Victoria Road, Hong Kong

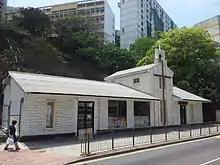
Sheng Kung Hui St. Luke's Church Pastoral Centre, along Victoria Road, in April 2012. The buildings in the background are the former campus of Hong Kong Academy (left) and the former Block B of Kennedy Town Police Quarters (right).

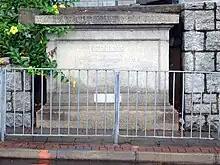
Victoria Jubilee Road foundation stone, next to the intersection with Mount Davis Road in July 2010.

Victoria Road is a main road near the west shore of Hong Kong Island in Hong Kong connecting Kennedy Town and Wah Fu and an alternative connection of Pok Fu Lam Road. It begins north with Belcher's Street in Kennedy Town and goes along Mount Davis, Sandy Bay, Telegraph Bay and Waterfall Bay and reaches in Kellett Bay.